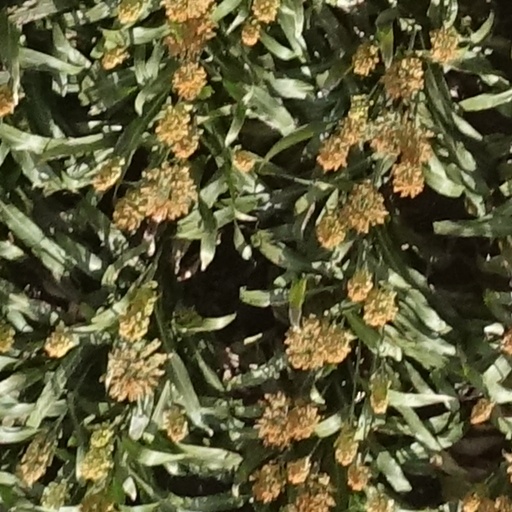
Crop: sorghum